Houston Buffaloes

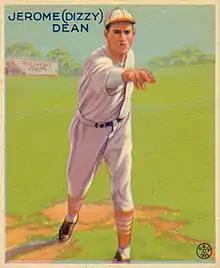
Hall of famer pitcher Dizzy Dean was scouted by Houston and helped the 1931 team win the Texas League pennant

The Buffaloes and Buffalo Stadium were depicted in the 1952 film "The Pride of St. Louis" detailing Hall of Fame pitcher Dizzy Dean's minor league career with the Houston team. In the 1931 season, led by former Cardinals outfielder Joe Schultz, Sr., the Buffaloes' had 108 regular-season victories (in 159 games) and won the Texas League championship. The Buffaloes' most notable period came between 1939–41, when, as a Cardinal farm managed by Eddie Dyer and laden with talent, they won three straight Texas League pennants, winning 97, 105 and 103 regular-season games in the process.